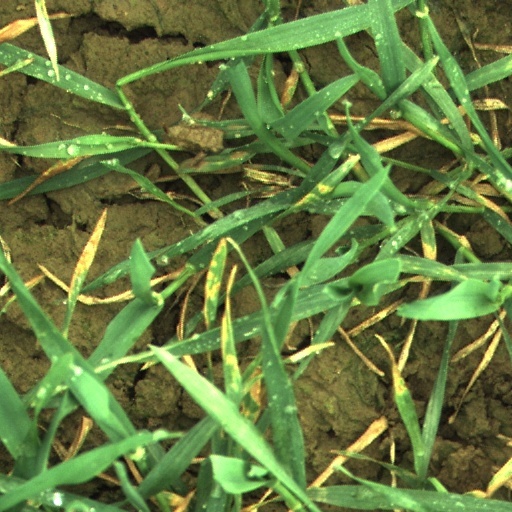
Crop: wheat